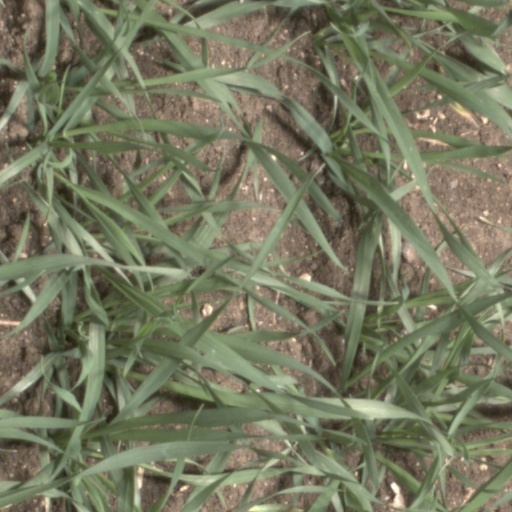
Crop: wheat